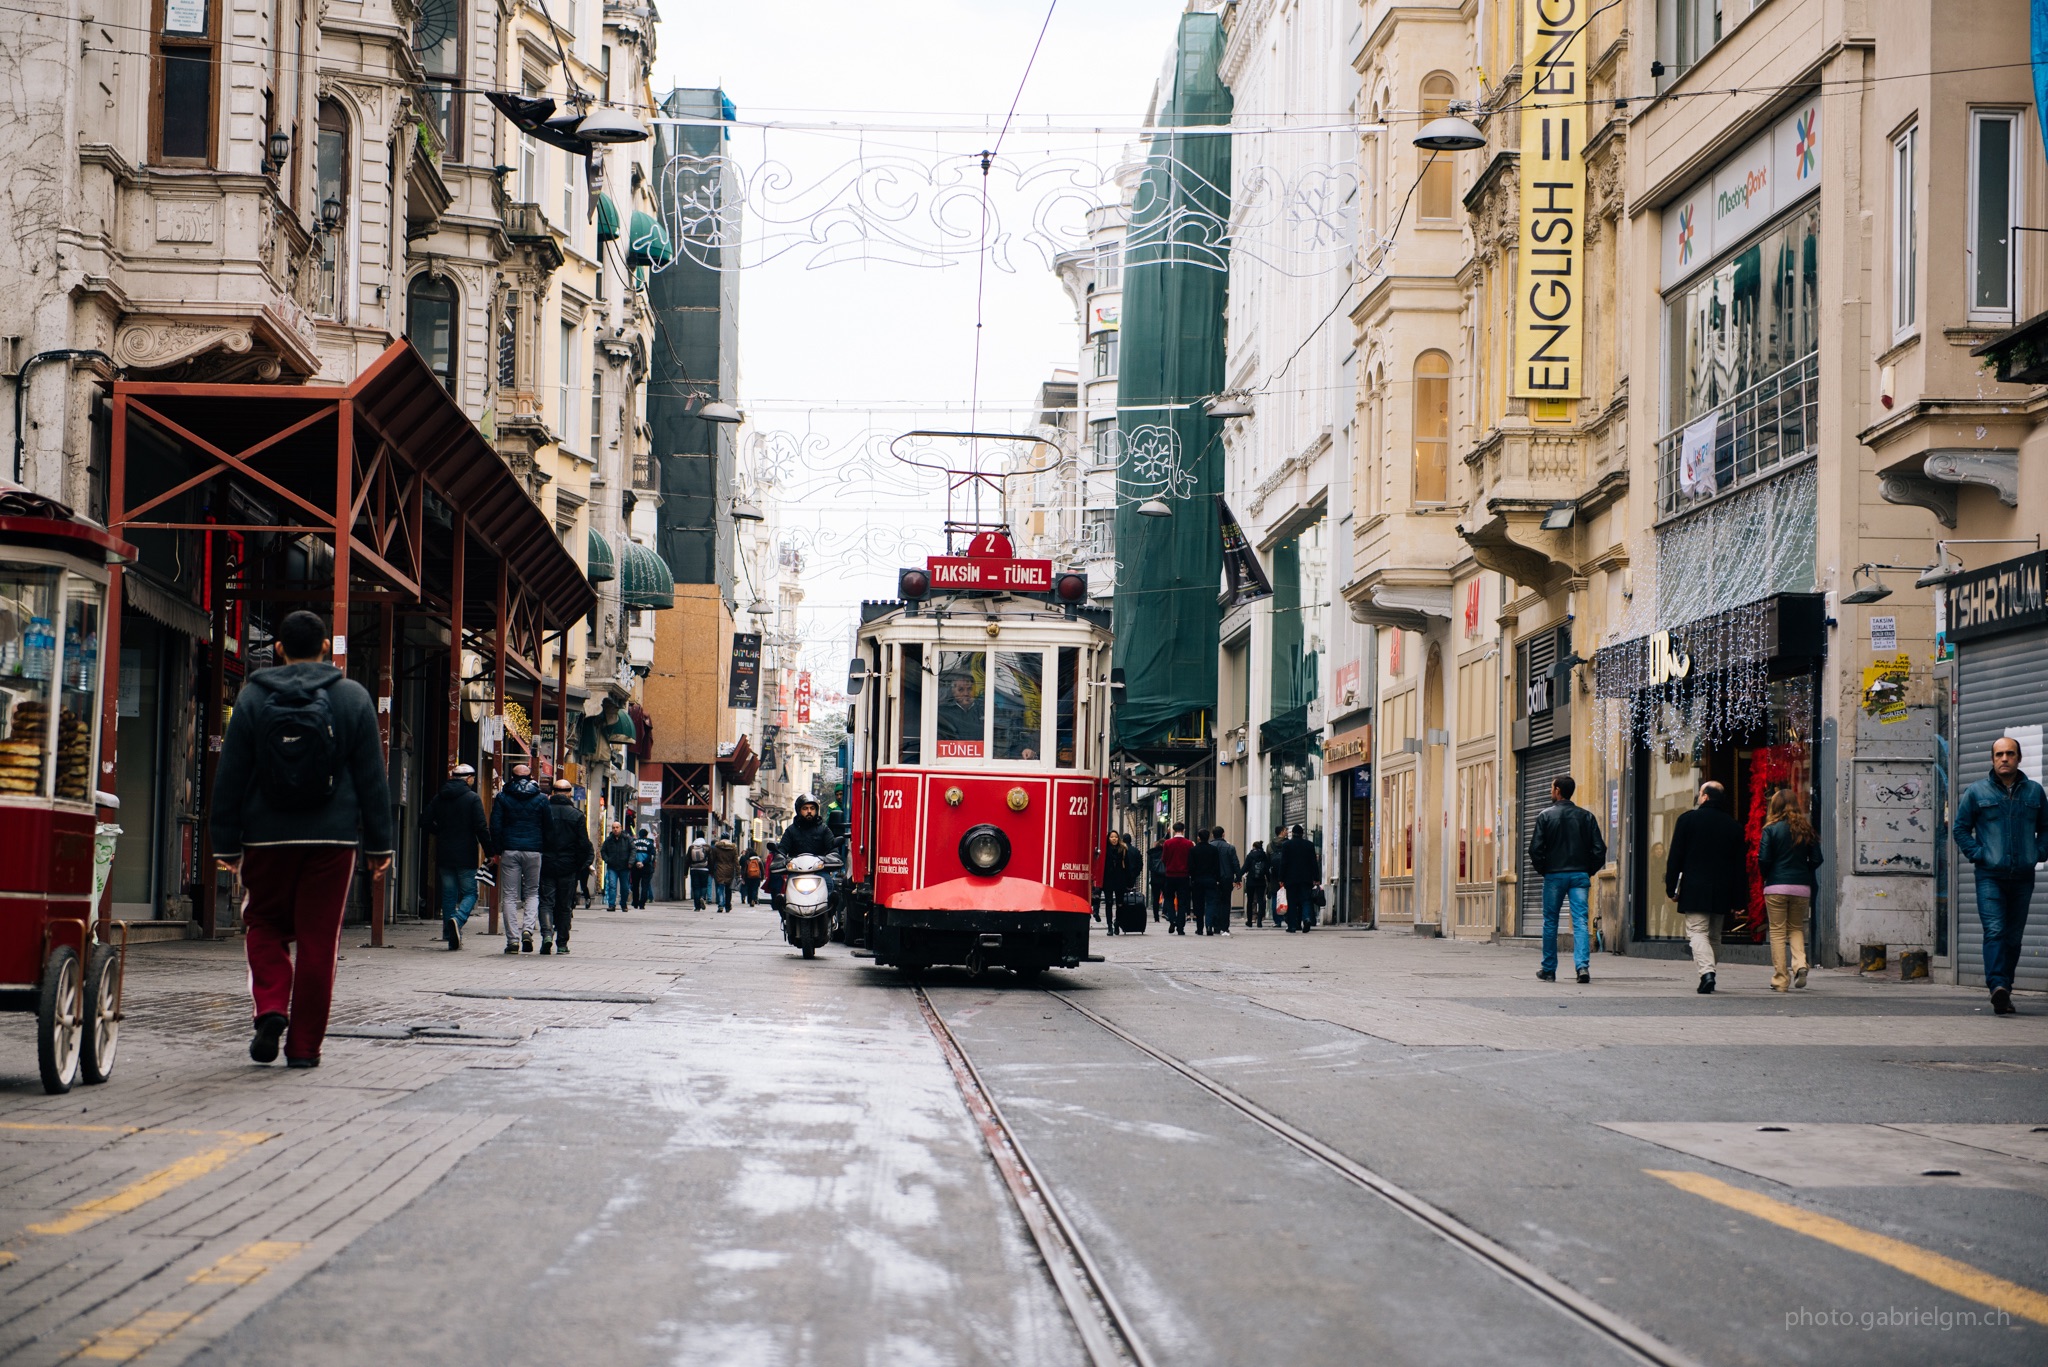
pedestrian, road, street, sidewalk, town, urban, cityscape, downtown, tram, transport, vehicle, lane, cable car, public transport, infrastructure, neighbourhood, urban area, metropolitan area